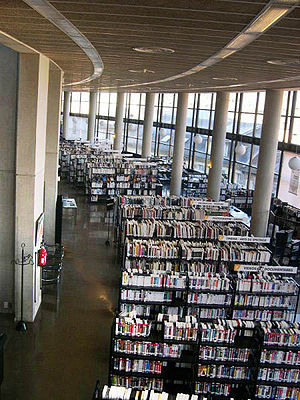
Bibliotek
Indenfor på médiathèque Jean-Jacques Rousseau i Chambéry (Frankrig)
Bibliotek er en samling bøger, håndskrifter, kort, film, bånd etc. og det sted, hvor disse referencematerialer opbevares. Der skelnes mellem flere bibliotekstyper: